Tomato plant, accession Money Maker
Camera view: horizontal (90 deg, fisheye); turntable rotation: 270 degrees
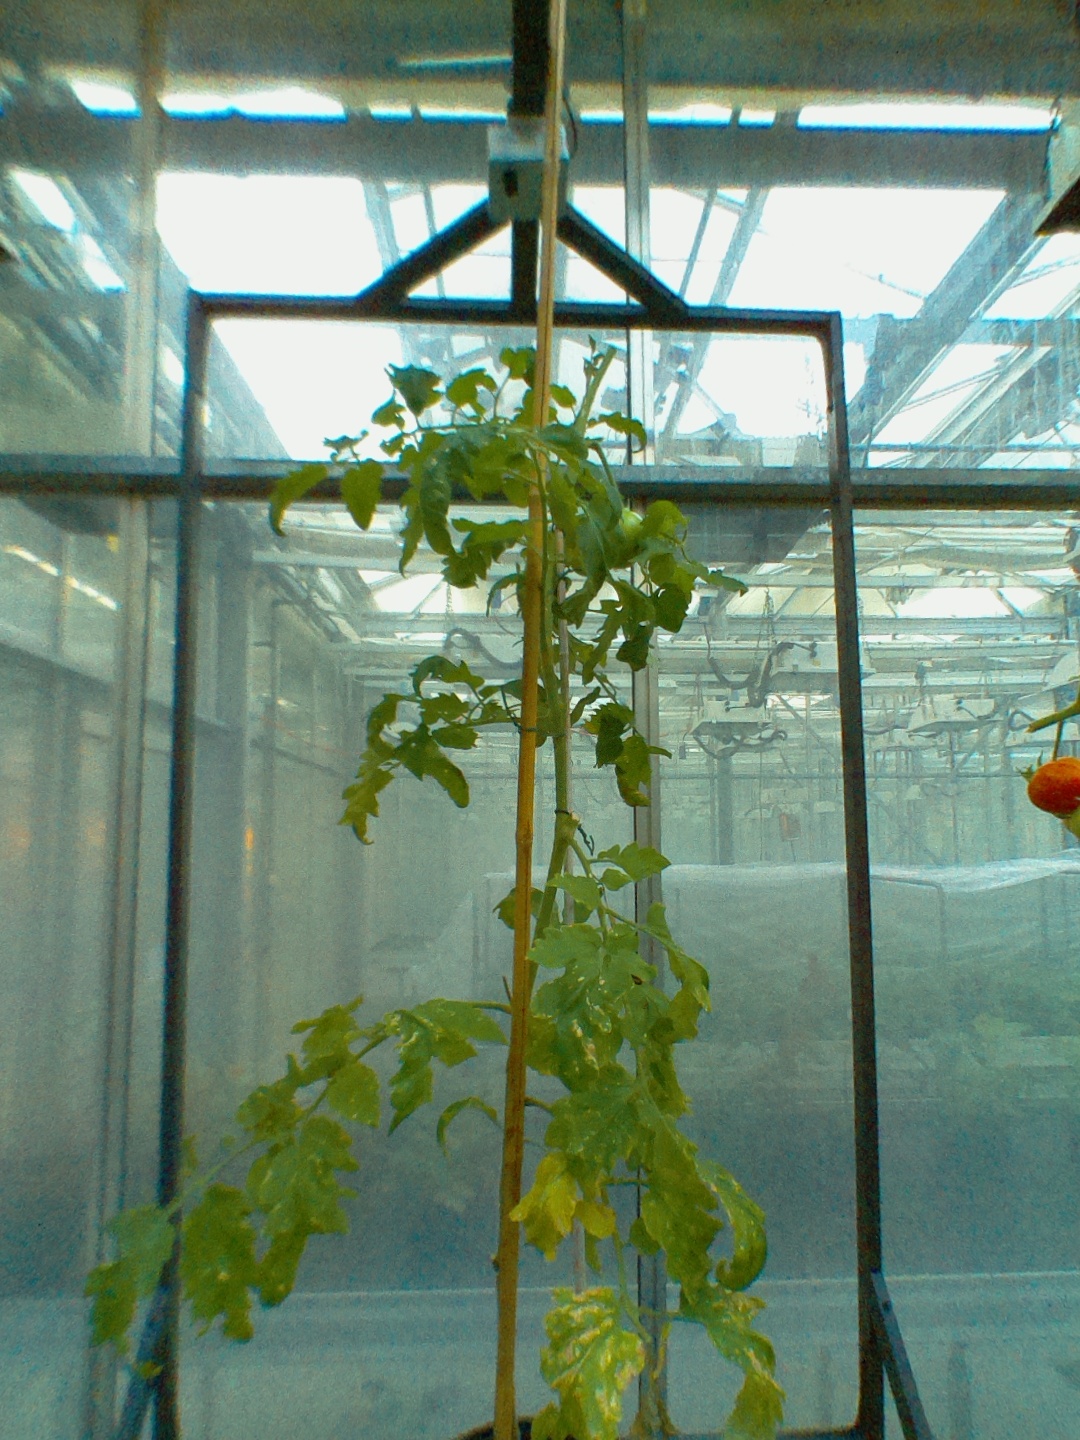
BBCH growth stage 77: 70%-80% of final fruit size